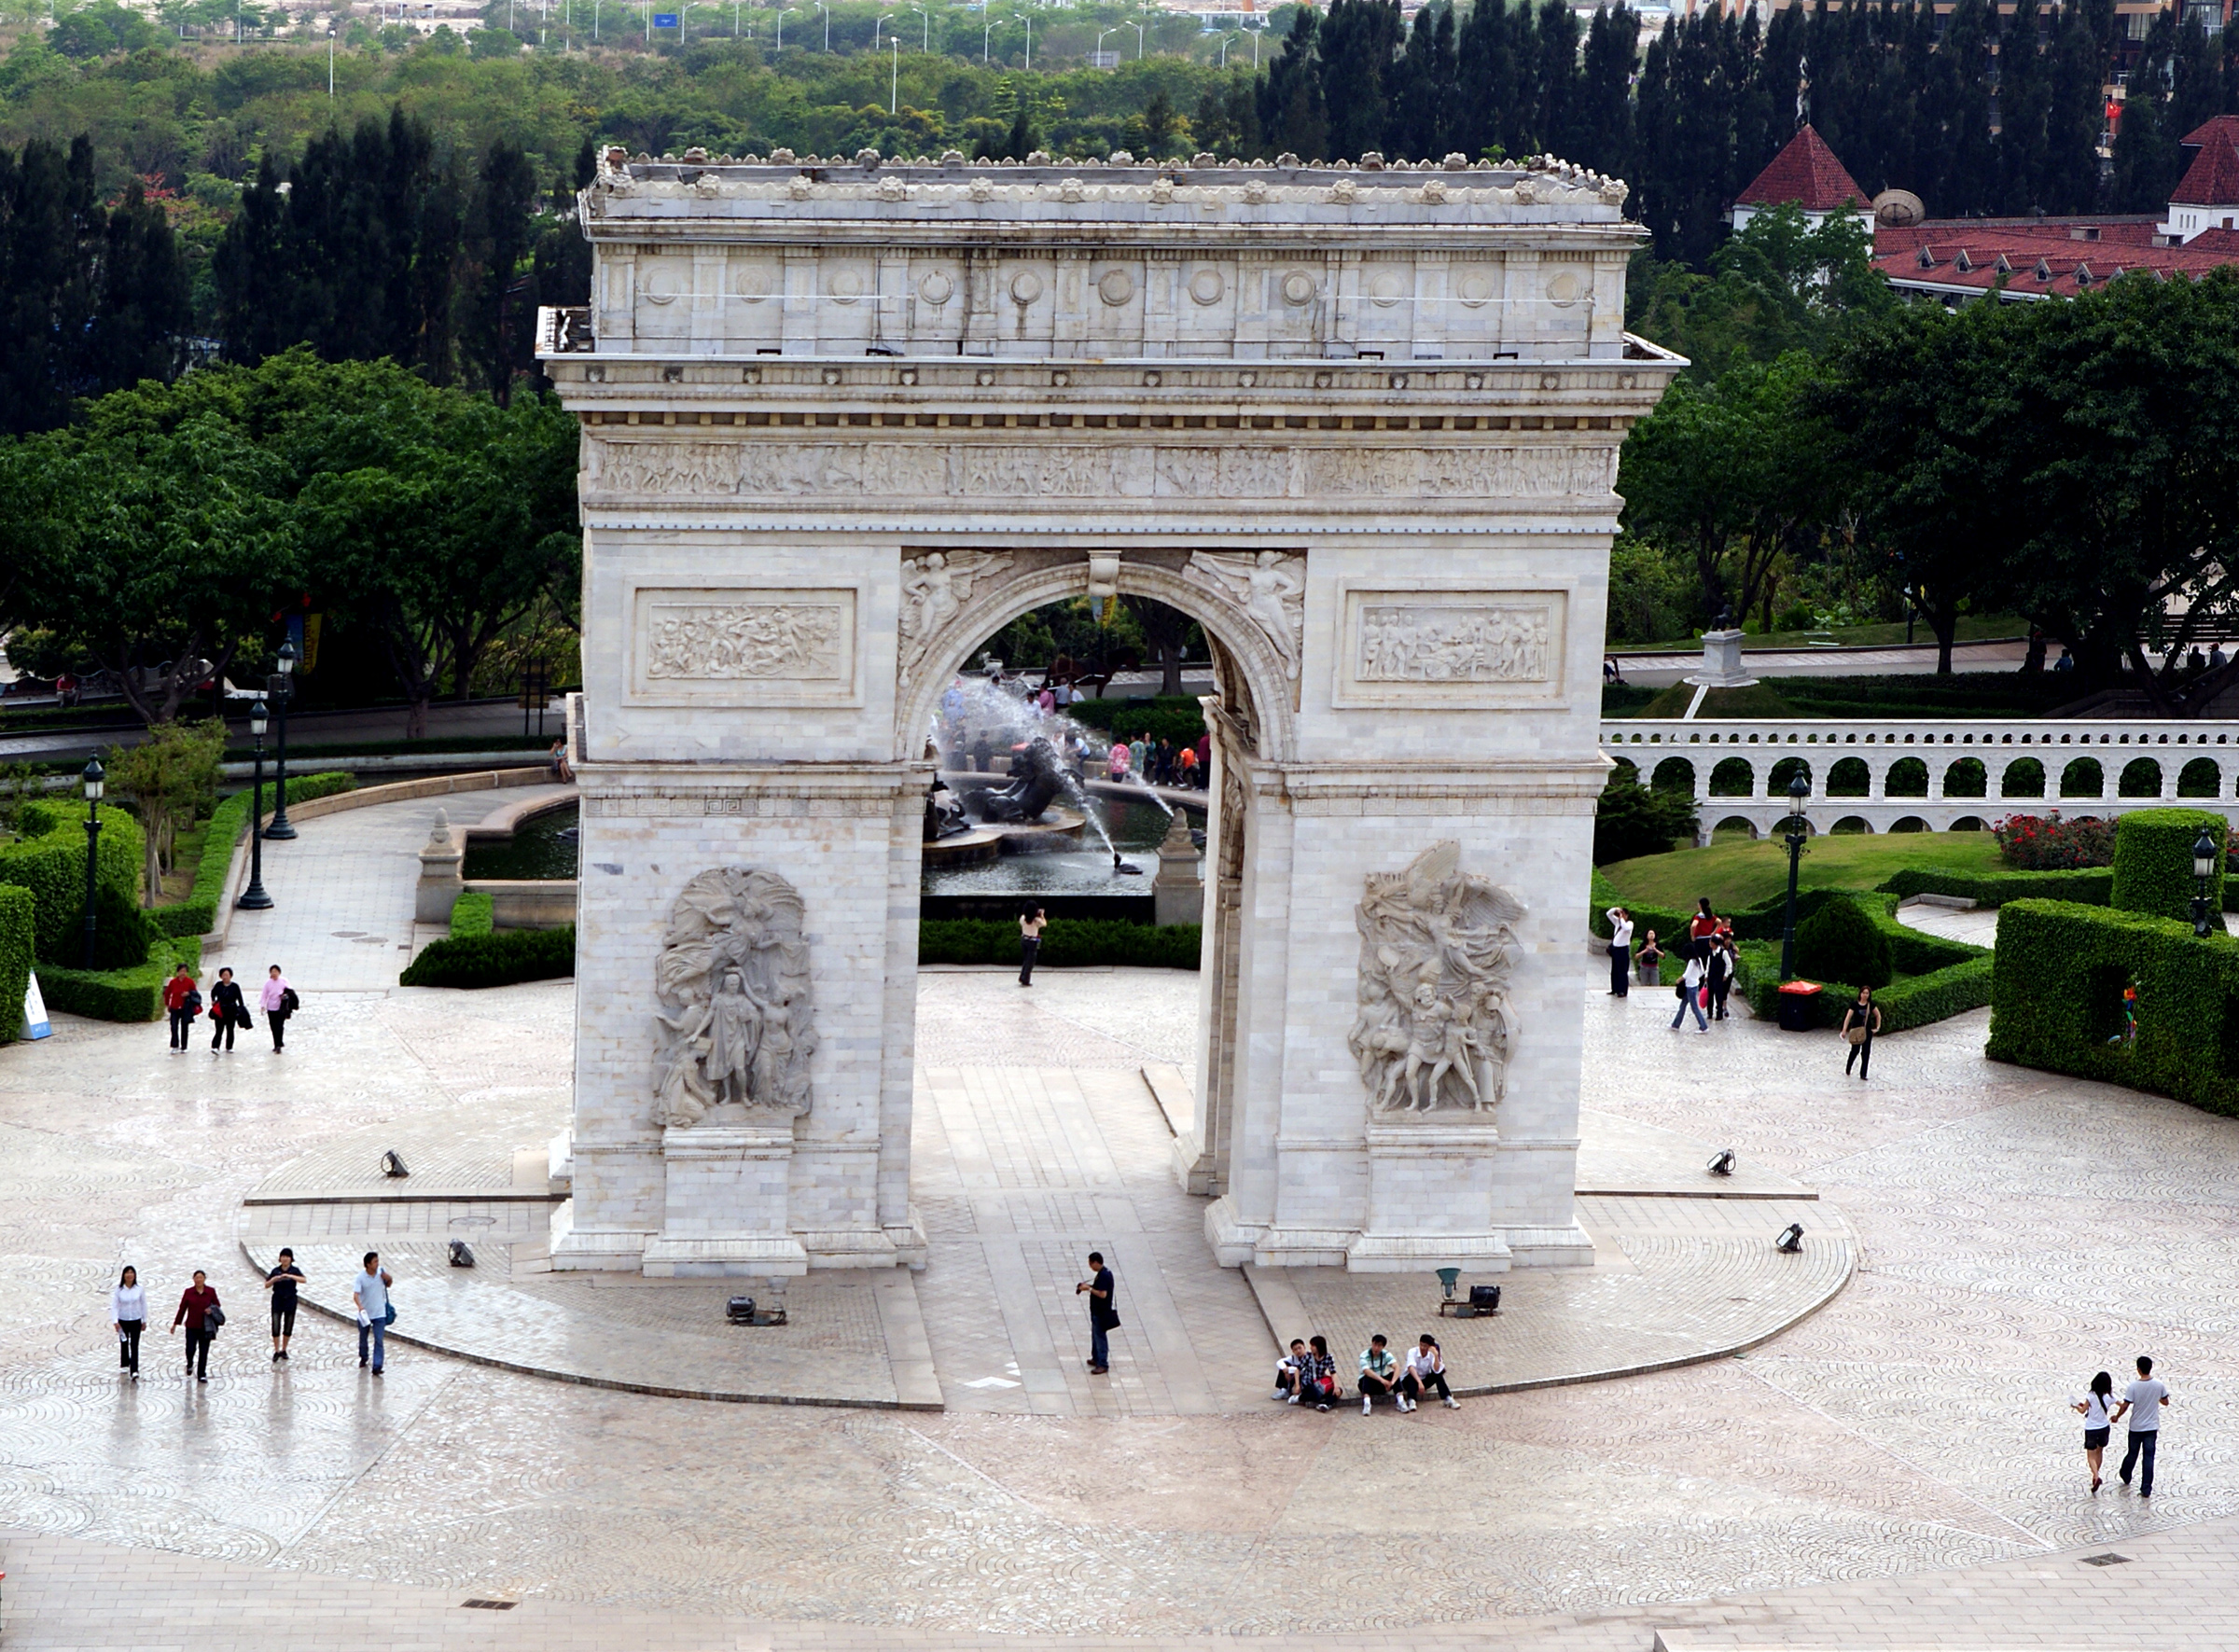
architecture, structure, street, window, city, monument, arch, chinese, plaza, landmark, memorial, publicdomain, shrine, town square, chine, china, parks, guangdong, baoan, arcdetriompheparis, shenzhena, worldchinatheme, ancient history